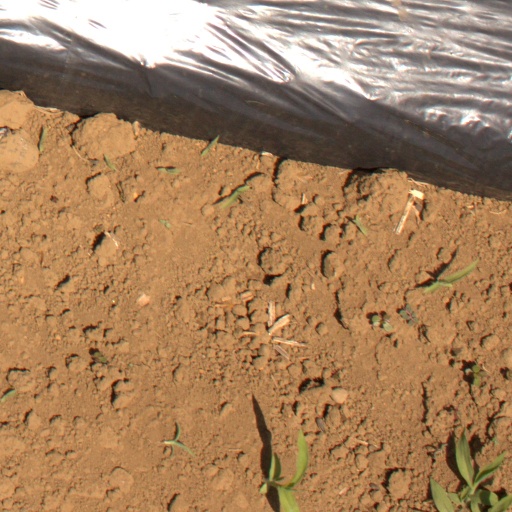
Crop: Jerusalem artichoke